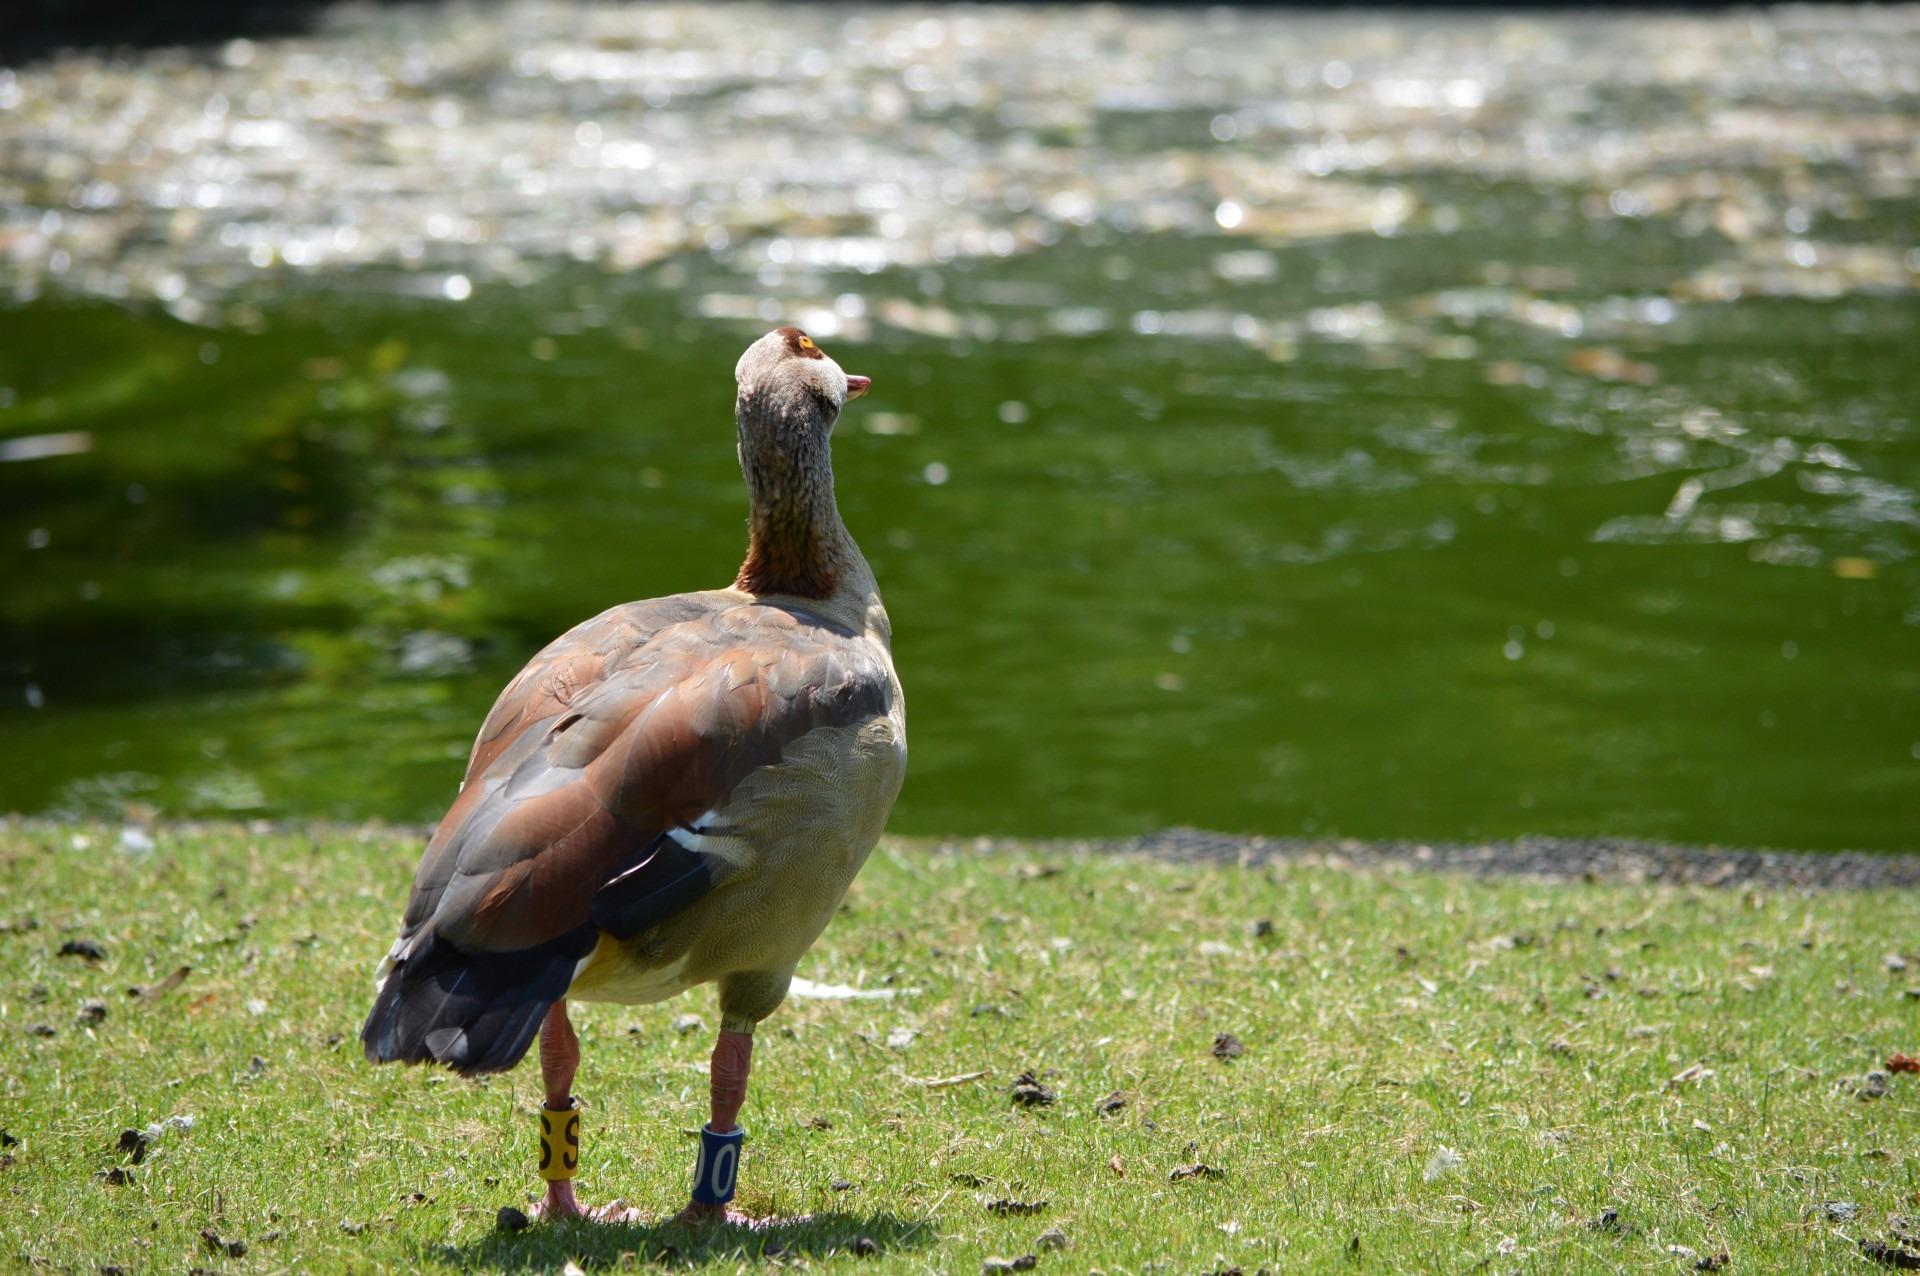
water, nature, grass, bird, boy, wildlife, zoo, green, beak, set, colorful, fowl, fauna, holland, duck, goose, vertebrate, series, waterfowl, water bird, nile goose, artis, ducks geese and swans